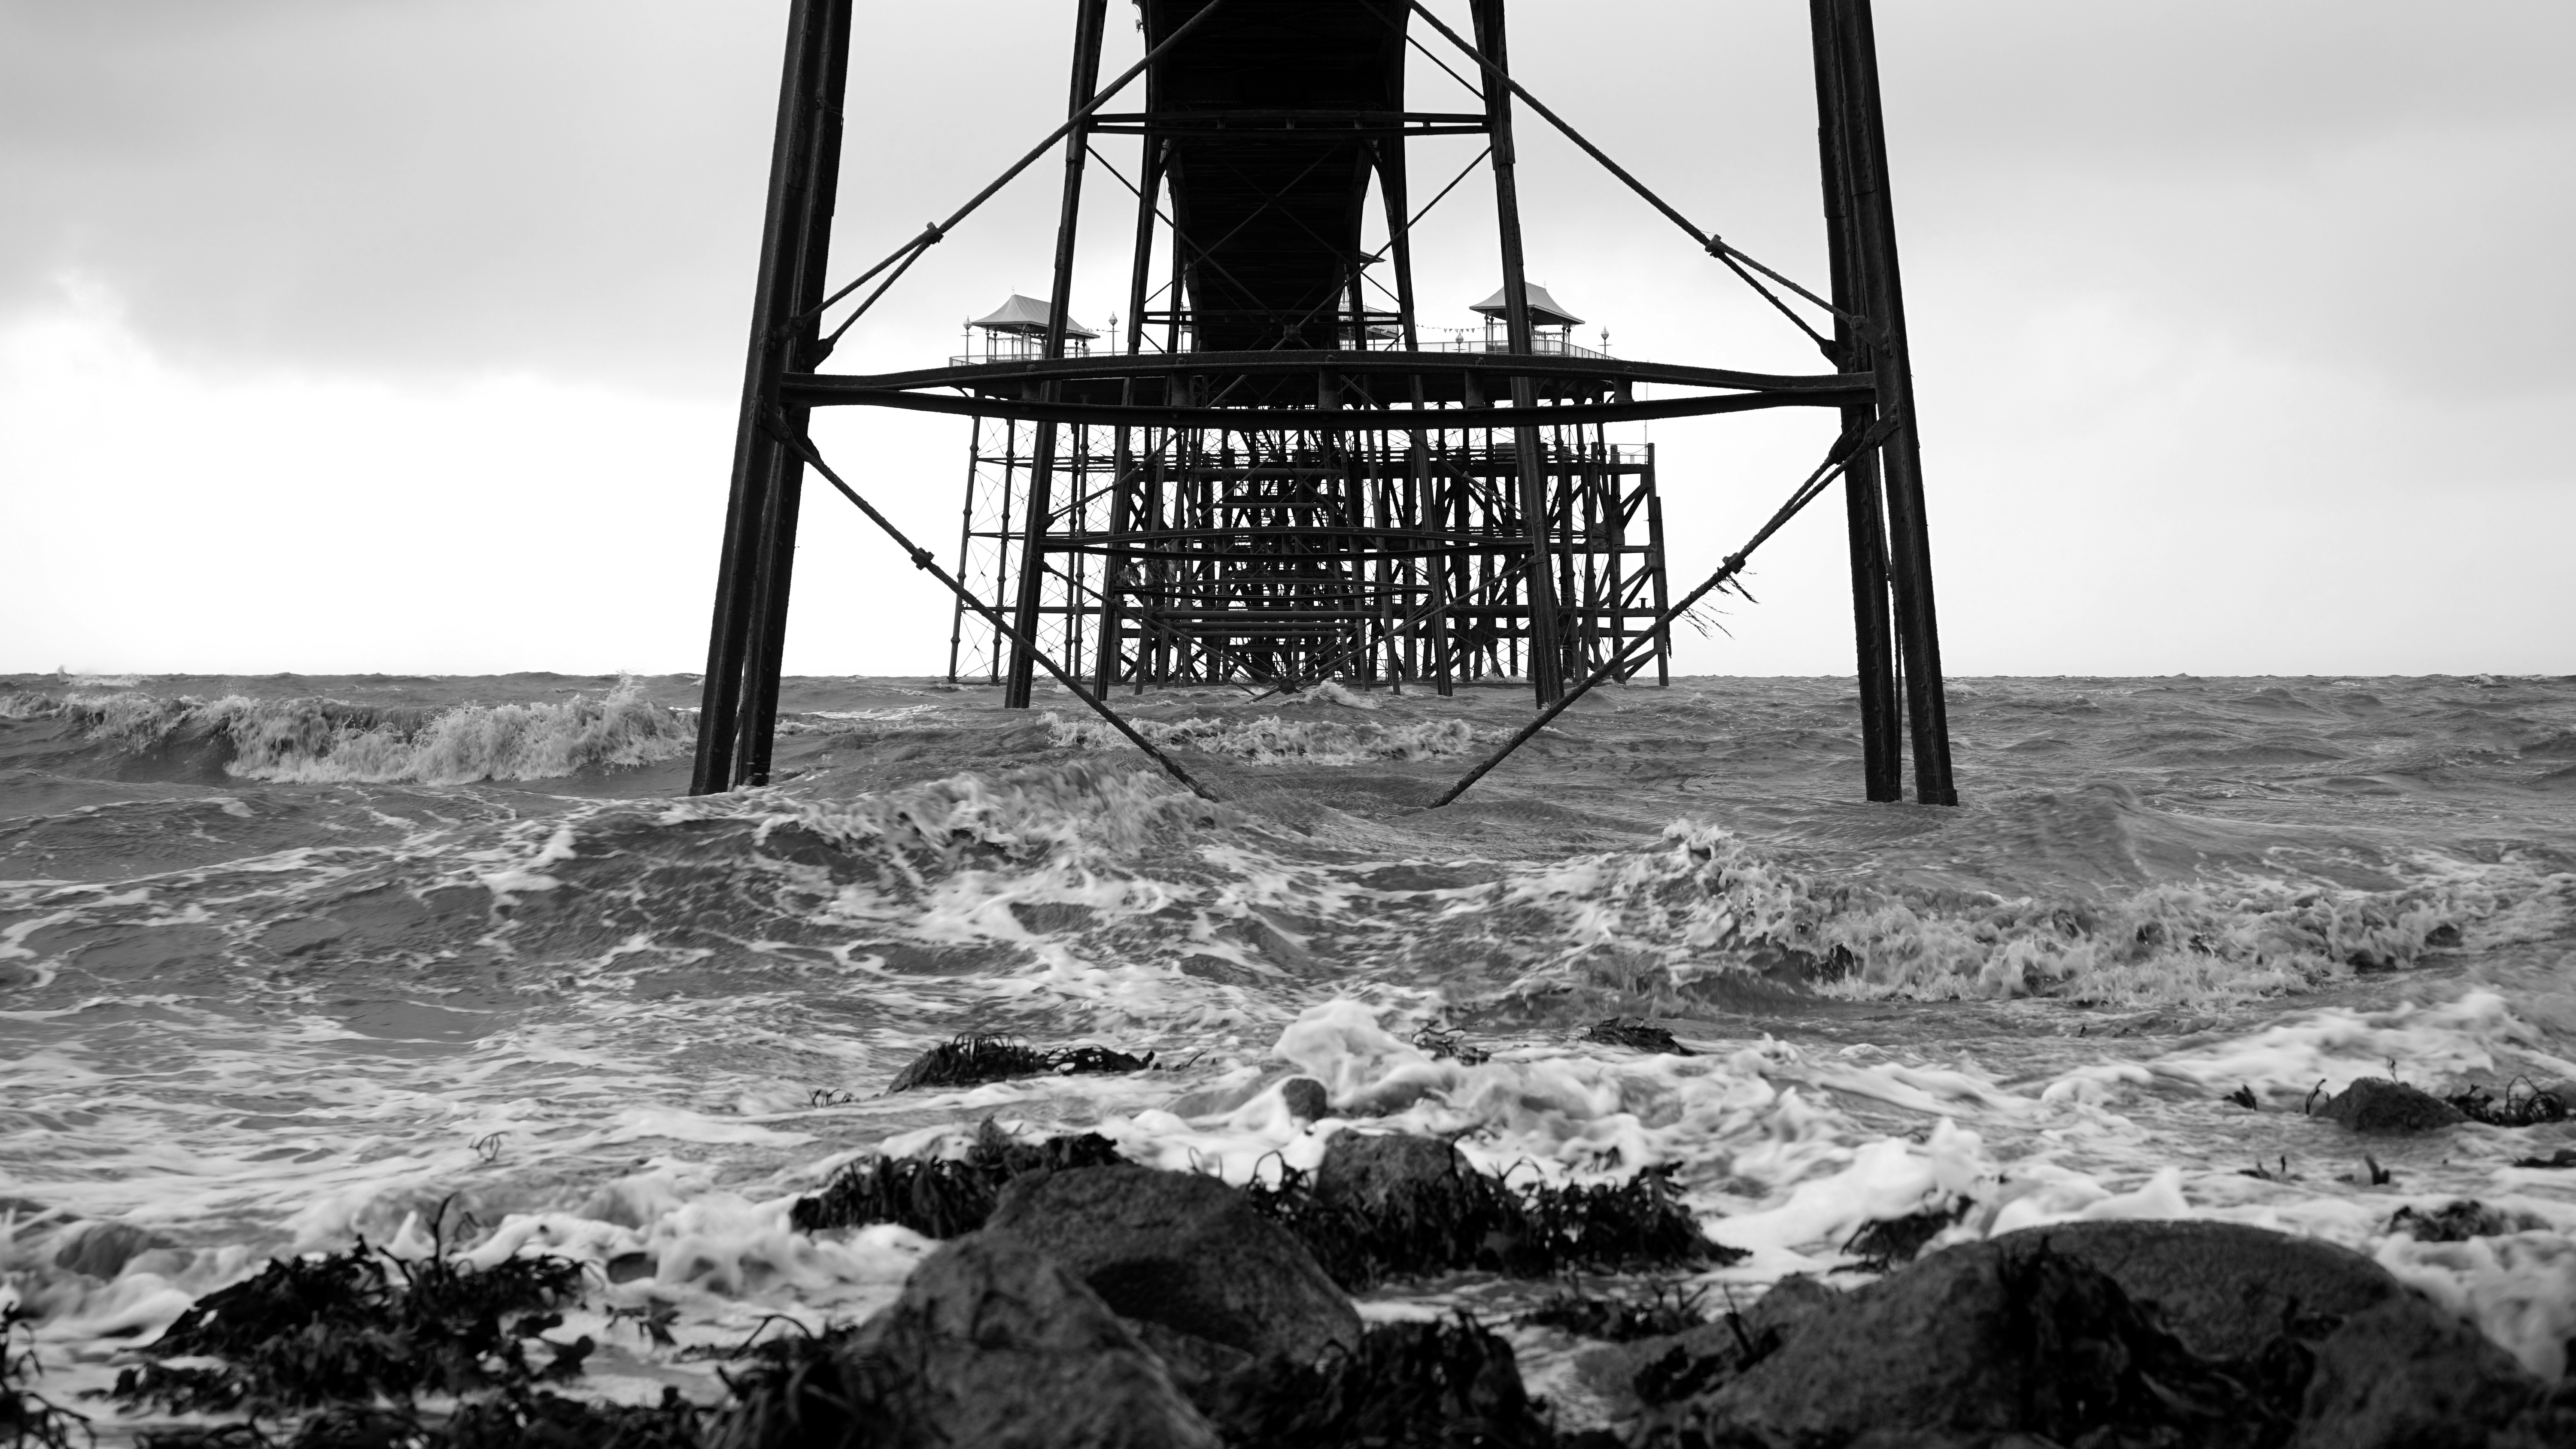
beach, sea, coast, water, ocean, black and white, wave, wind, vehicle, tower, splash, seascape, monochrome, rocks, outdoors, waves, low angle shot, monochrome photography, underpier